Amtrak paint schemes

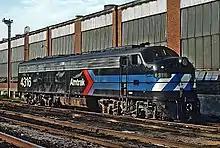
A black diesel locomotive with the Amtrak "pointless arrow" logo on the side. The blue stripes of the logo wrap around the front, where they are checked with white.

EMD E8 No. 4316 and coach 1589 were painted for display in New York when Amtrak began service in May 1971; they saw later use on the "Broadway Limited". The locomotive was painted black; the Chevron "pointless arrow" logo on each side wrapped around the front with blue and white safety stripes. The coach has a wide blue window stripe with a large Amtrak logo near one end. Amtrak has retroactively referred to this paint scheme as the "Day 1" livery.